Baby Come Naa

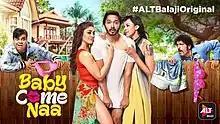

Baby Come Naa is a 2018 Hindi web comedy series created by Paritosh Painter for Ekta Kapoor's video on demand platform ALTBalaji. The series stars Shreyas Talpade as the protagonist. The series revolves around the protagonist who is connected with two women and his difficulties in managing both relationships, with the women kept unaware of each other.